Coastal trevally

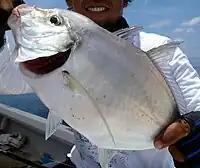
An anglers catch of coastal trevally

The coastal trevally is distributed broadly throughout the tropical and subtropical waters of the Indian and west Pacific Oceans. Its westernmost limit is the east coast of Africa, from South Africa and Madagascar north to the Red Sea and the Persian Gulf, with the range extending east along the coast of India, including Sri Lanka. The species is distributed across the Asian coastline including China and Thailand, and throughout the South East Asian and Indonesian island chains extending to northern Australia. In the Pacific Ocean, its range extends north to Taiwan and Japan, and east to a number of small island groups, including Tonga, Samoa and New Caledonia.